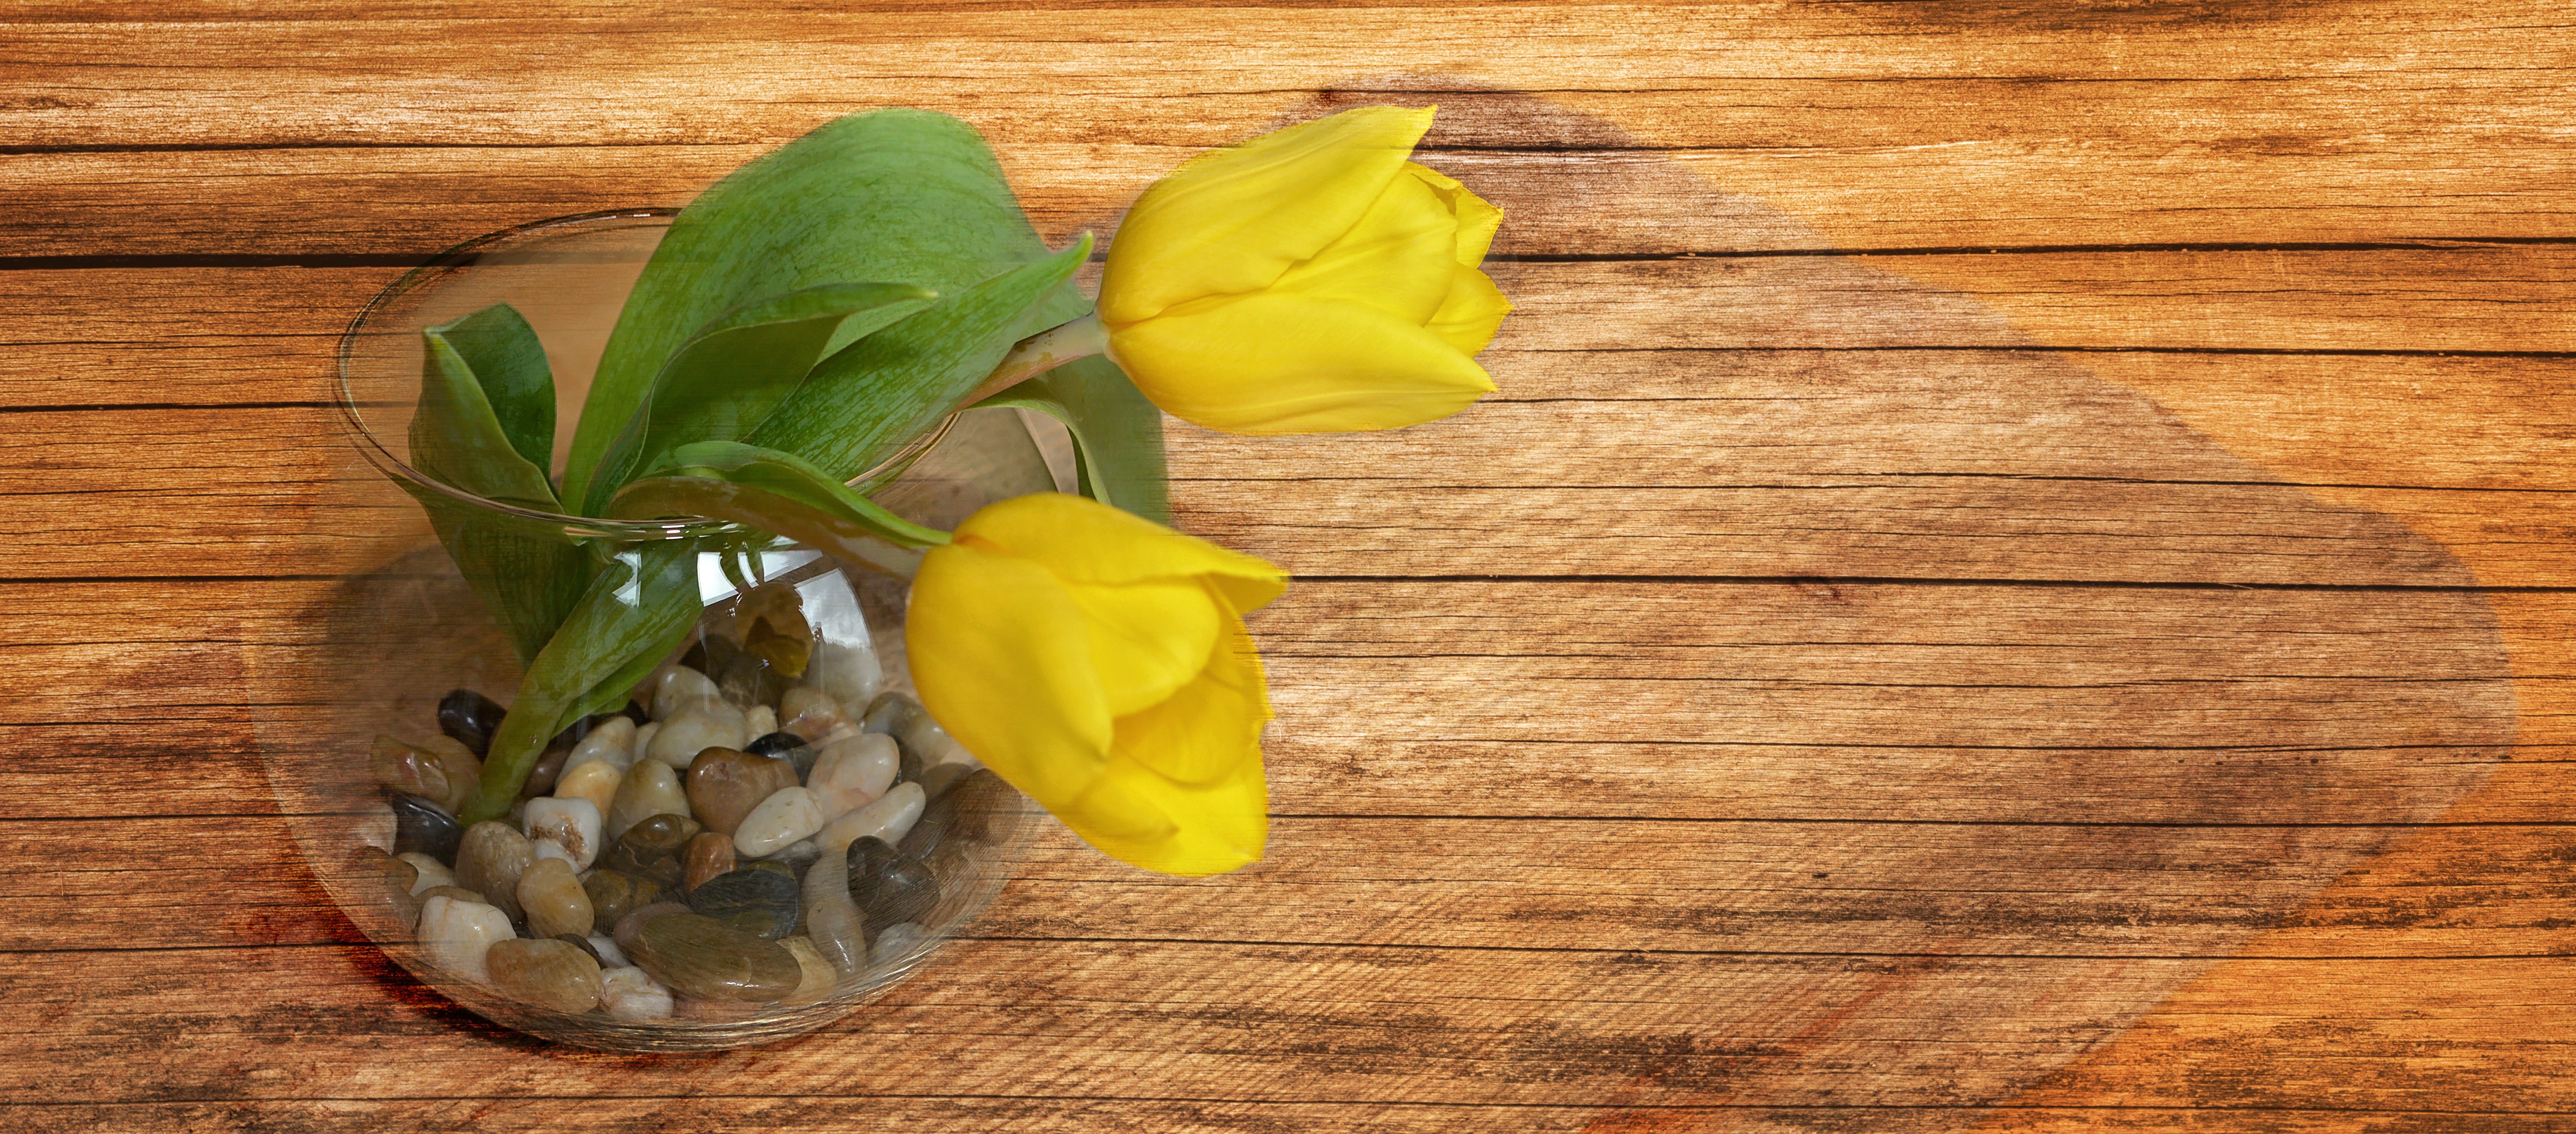
plant, wood, leaf, flower, petal, glass, vase, food, produce, yellow, close, deco, tulips, spring flowers, yellow flowers, flowering plant, decorative stones, land plant